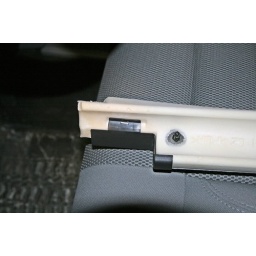
It's connected to the roll bar using a Christmas tree style push in connector